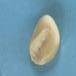
Maize quality: Good